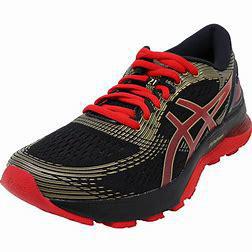
Brand: Asics
Model: Gel Nimbus 21